Tina Maze

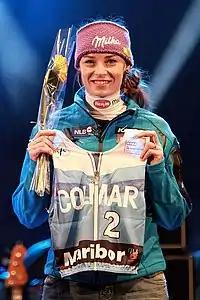
Maze in January 2011

The 2005 season was a successful season for Maze as she won 3 giant slalom races and scored two super-G podiums, both 3rd places. She finished the season 10th in the overall standings with 650 points: 366 in giant slalom, where she finished fourth. At the 2005 World Championships Maze finished sixth in super-G and 10th in the combined.